Bin Roye (TV series)

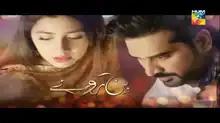
Title screen

Bin Roye (English: Without Crying), is a 2016 Pakistani romantic-drama television series, which premiered on Hum TV on 2 October 2016. "Bin Roye" centers on love as it follows the life of Saba Shafiq who, unknown to her cousin Irtaza, deeply loves him but he only thinks of her as a friend. The story follows Saba's obsession with Irtaza, and his marriage with her sister Saman.